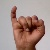
The image shows a hand gesture representing the letter 'I' in Indian Sign Language.